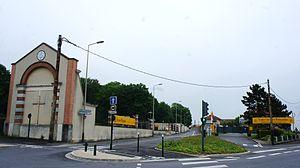
Ensemble de structures de la maison de champagne Veuve Clicquot, anciennement Abel-Lepitre .
Veuve Clicquot Ponsardin est une maison de Champagne fondée en 1772. Son siège est à Reims. Elle appartient au groupe de luxe LVMH.
L'avenue du Général-Giraud est une voie de la commune de Reims, située au sein du département de la Marne, en région Champagne-Ardenne.
La place des Droits-de-l'Homme est une place située à Reims vers le sud.